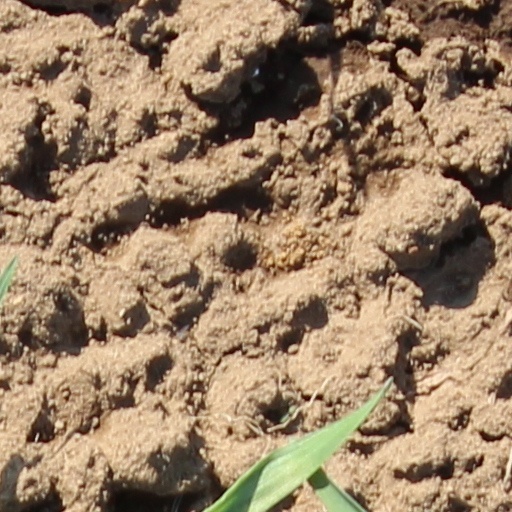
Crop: wheat